Jane Welsh Carlyle

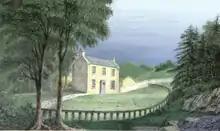
Craigenputtock House 1829

Jane's tutor Edward Irving had introduced her to Carlyle in 1821, with whom she came to have a mutual romantic attraction. The couple married in 1826 and moved to 21 Comely Bank, Edinburgh. In 1828, they moved to Craigenputtock. Thomas was often busy writing, while Jane remained dutiful in doing the housework. In 1834, the Carlyles moved to 5 Cheyne Row, Chelsea, London. Jane took on the added job of keeping the neighbourhood quiet so that her husband could write undisturbed. Phyllis Rose wrote "the quintessential expression of Jane's role within the marriage was her continuing battle to protect her husband from the crowing of cocks."